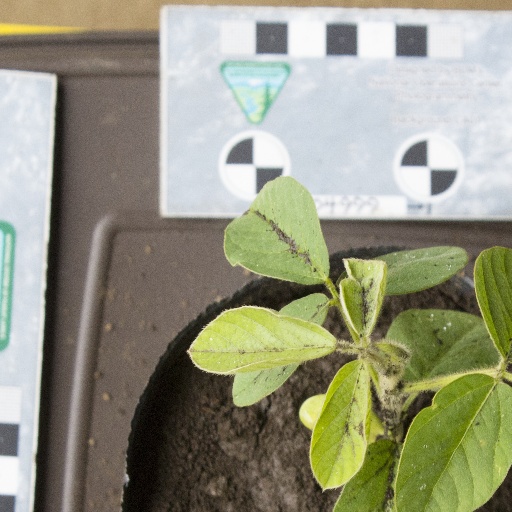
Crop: soybean